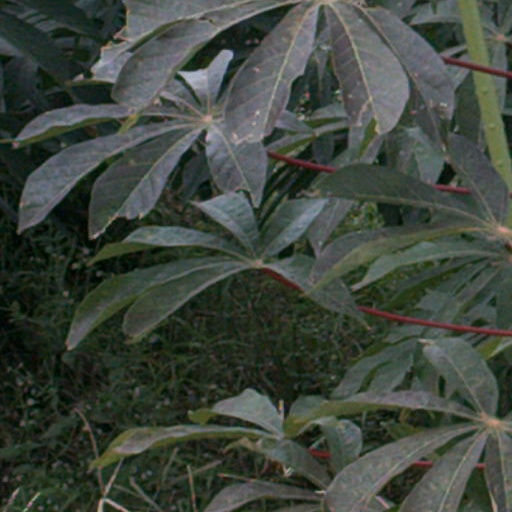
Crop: cassava